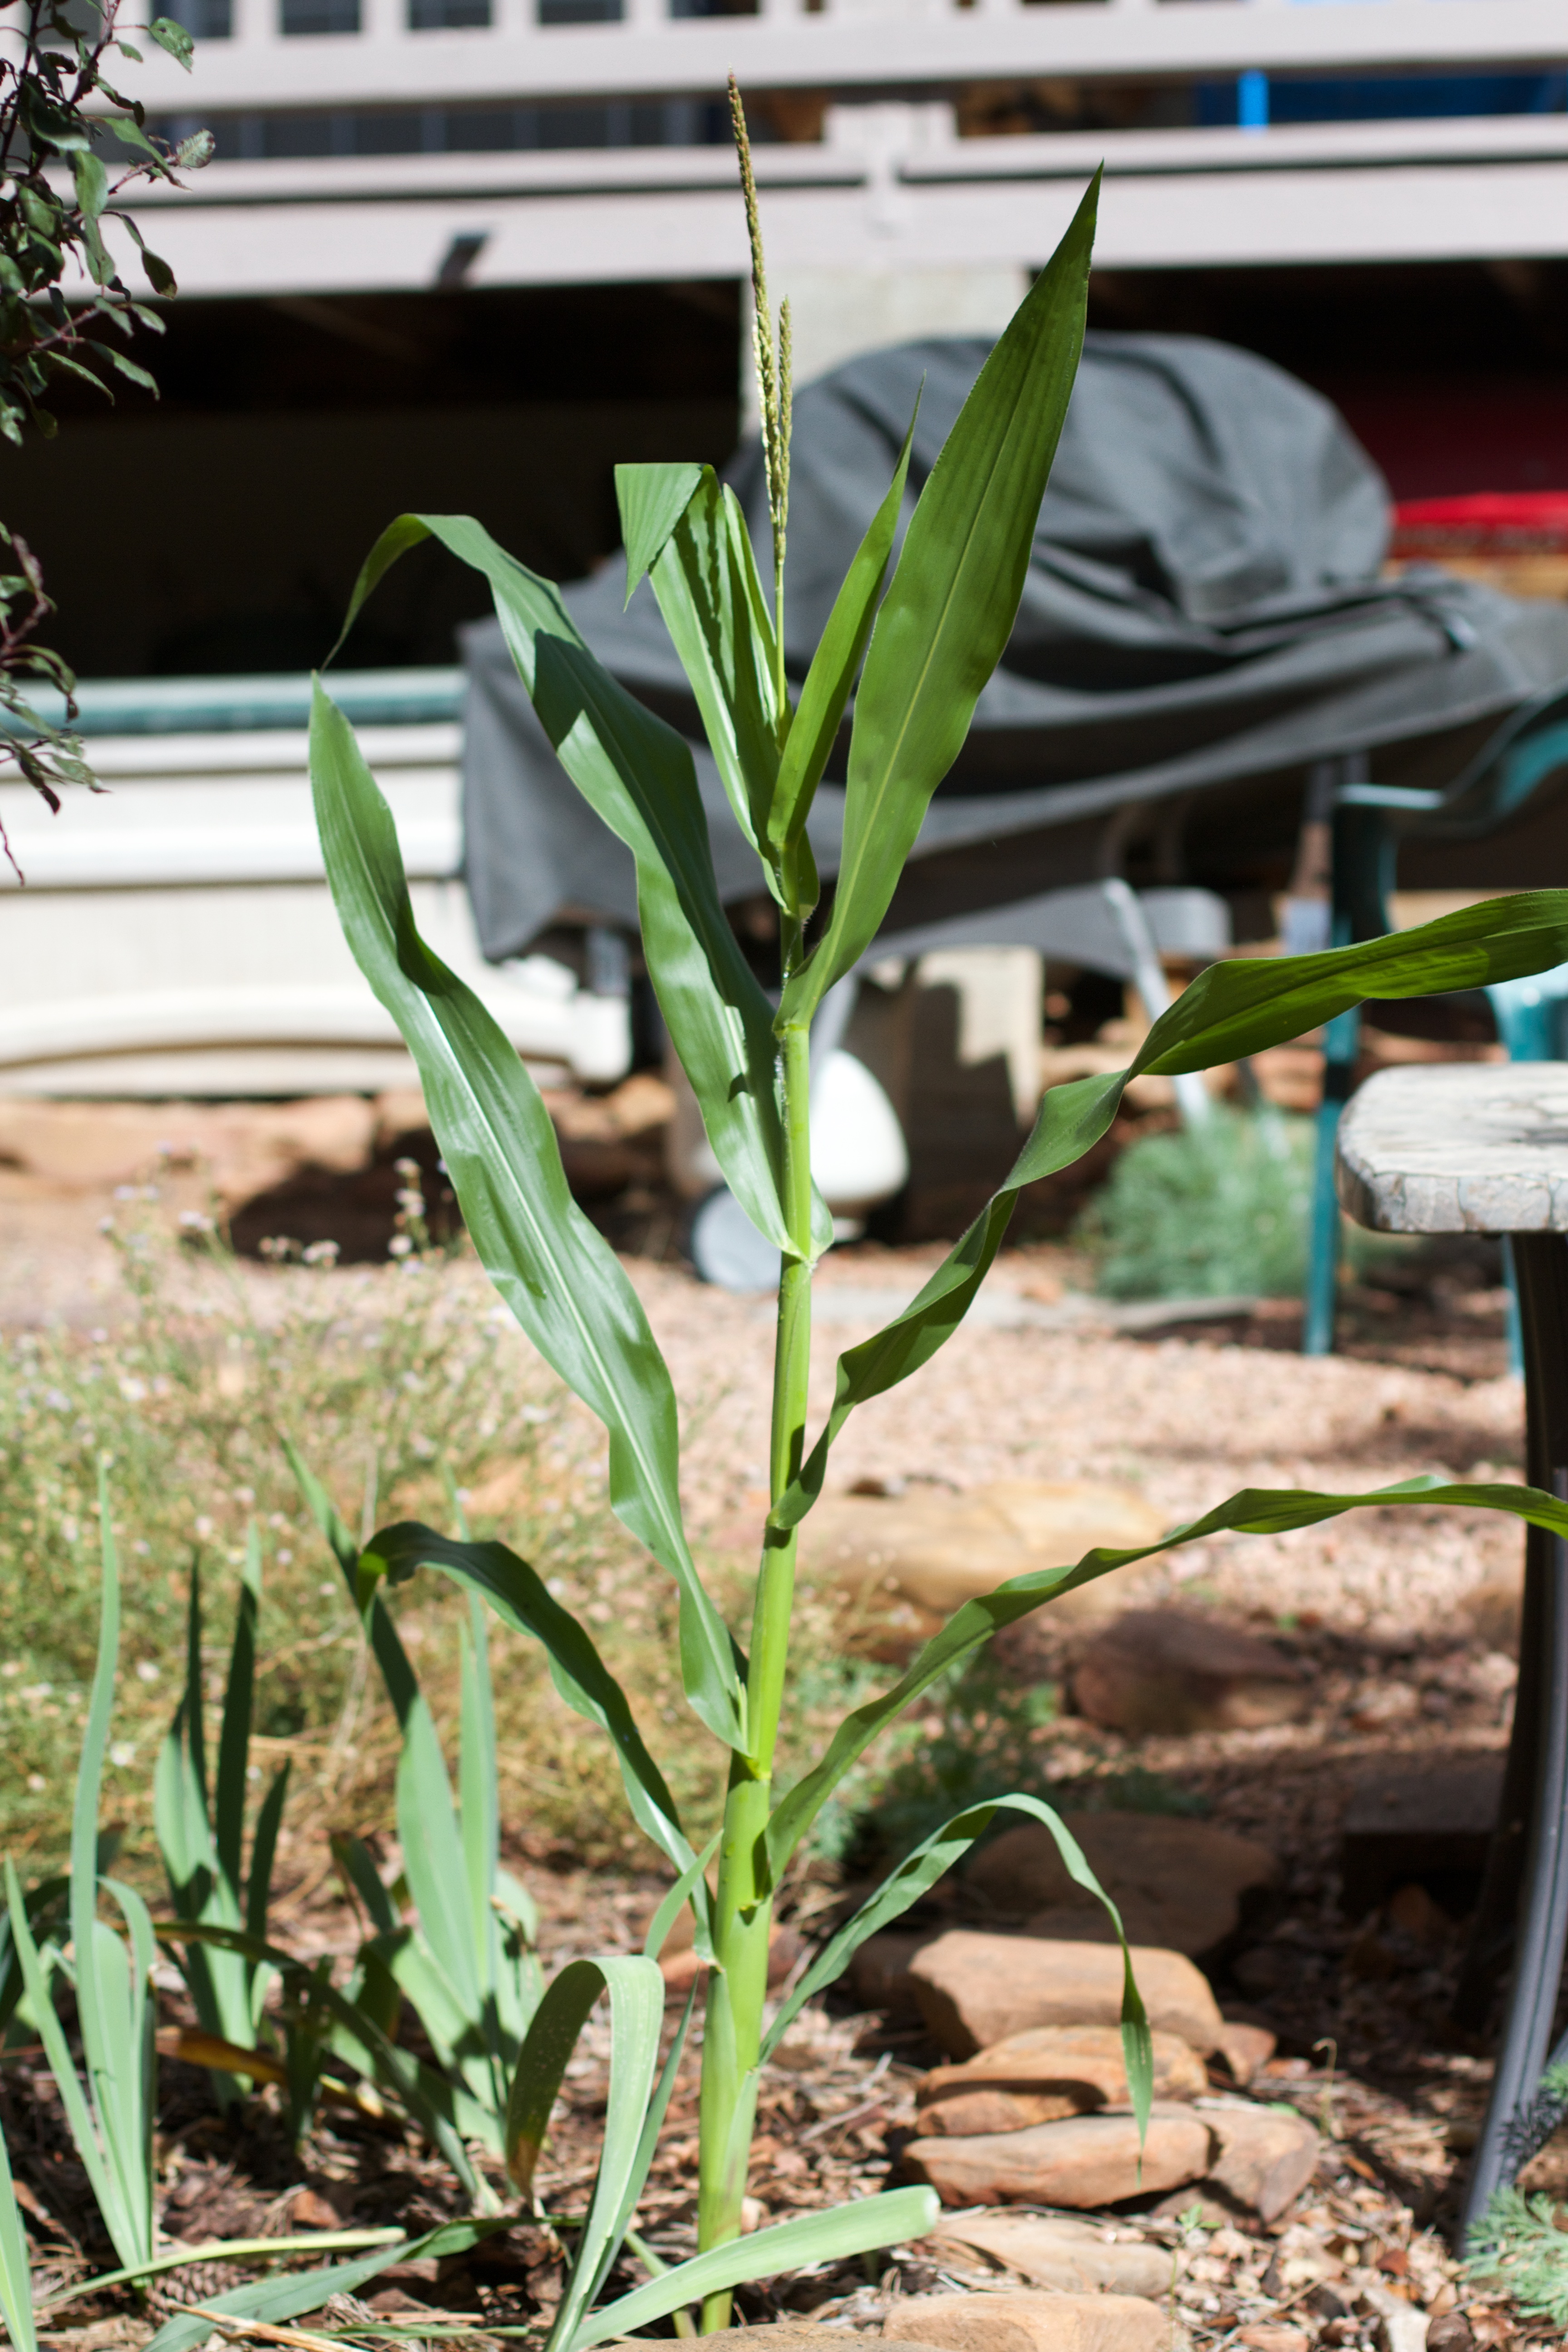
plant, flower, food, produce, soil, botany, garden, flora, flowering plant, plant stem, land plant